George Nuttall

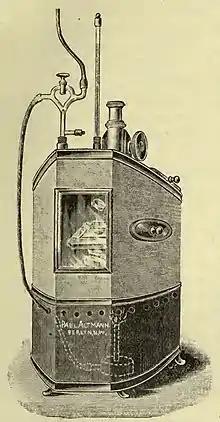
Nuttall's Microscopic Thermostat

From 1892 to 1899 Nuttall was in Germany once more, first in Göttingen, then in Berlin, where he worked at the Hygienic Institute (hygienischen Institut). In 1893 He published "Hygienic Measures in Relation to Infectious Diseases", a book dealing with cleanliness, disinfection and fumigation in medical practice. He married Paula von Oertzen-Kittendorf in 1895. Working with Hans Thierfelder he developed methods for rearing guinea pigs under aseptic conditions, with no gut bacteria. This work laid the foundation for the field of Gnotobiosis, the study of organisms with known micro-organism populations. In 1895 he designed a microscopic thermostat for maintaining biological materials under study at a constant temperature. This was used for many years. During this period his interest in the role of insects in transmission of disease developed, which would continue to be a major topic of research.